Moon landing

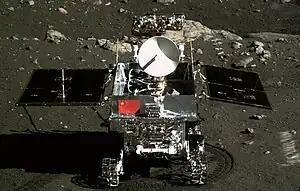
"Yuto" rover on lunar surface

In total, twenty-four U.S. astronauts have traveled to the Moon. Three have made the trip twice, and twelve have walked on its surface. Apollo 8 was a lunar-orbit-only mission, Apollo 10 included undocking and Descent Orbit Insertion (DOI), followed by LM staging to CSM redocking, while Apollo 13, originally scheduled as a landing, ended up as a lunar fly-by, by means of free return trajectory; thus, none of these missions made landings. Apollo 7 and Apollo 9 were Earth-orbit-only missions. Apart from the inherent dangers of crewed Moon expeditions as seen with Apollo 13, one reason for their cessation according to astronaut Alan Bean is the cost it imposes in government subsidies.